Rus' people

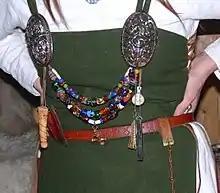
"Each woman wears on either breast a box of iron, silver, copper, or gold; the value of the box indicates the wealth of the husband."

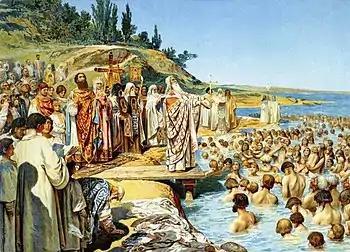
"The Baptism of Kievans", a painting by Klavdiy Lebedev

Arabic-language sources for the Rus people are relatively numerous, with over 30 relevant passages in roughly contemporaneous sources. It can be difficult to be sure that when Arabic sources talk about "Rus" they mean the same thing as modern scholars. Sometimes it seems to be a general term for Scandinavians: when Al-Yaqūbi recorded "Rūs" attacking Seville in 844, he was almost certainly talking about Vikings based in Frankia. At other times, it might denote people other than or alongside Scandinavians: thus the "Mujmal al-Tawarikh" calls the Khazars and Rus 'brothers'; later, Muhammad al-Idrisi, Al-Qazwini, and Ibn Khaldun all identified the Rus as a sub-group of the Turks. These uncertainties have fed into debates about the origins of the Rus.